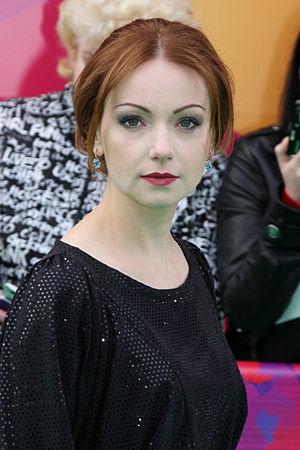
Olga Boudina, née le 22 février 1975 dans la ville de Odintsovo en Russie soviétique, est une actrice russe, active au théâtre et au cinéma. Lauréate du Prix d'État de la Fédération de Russie.